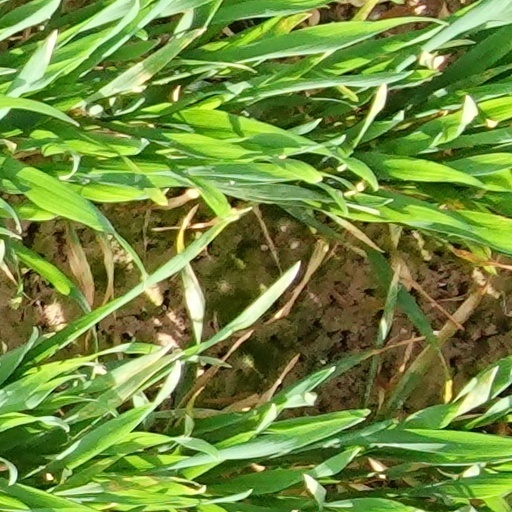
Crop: wheat